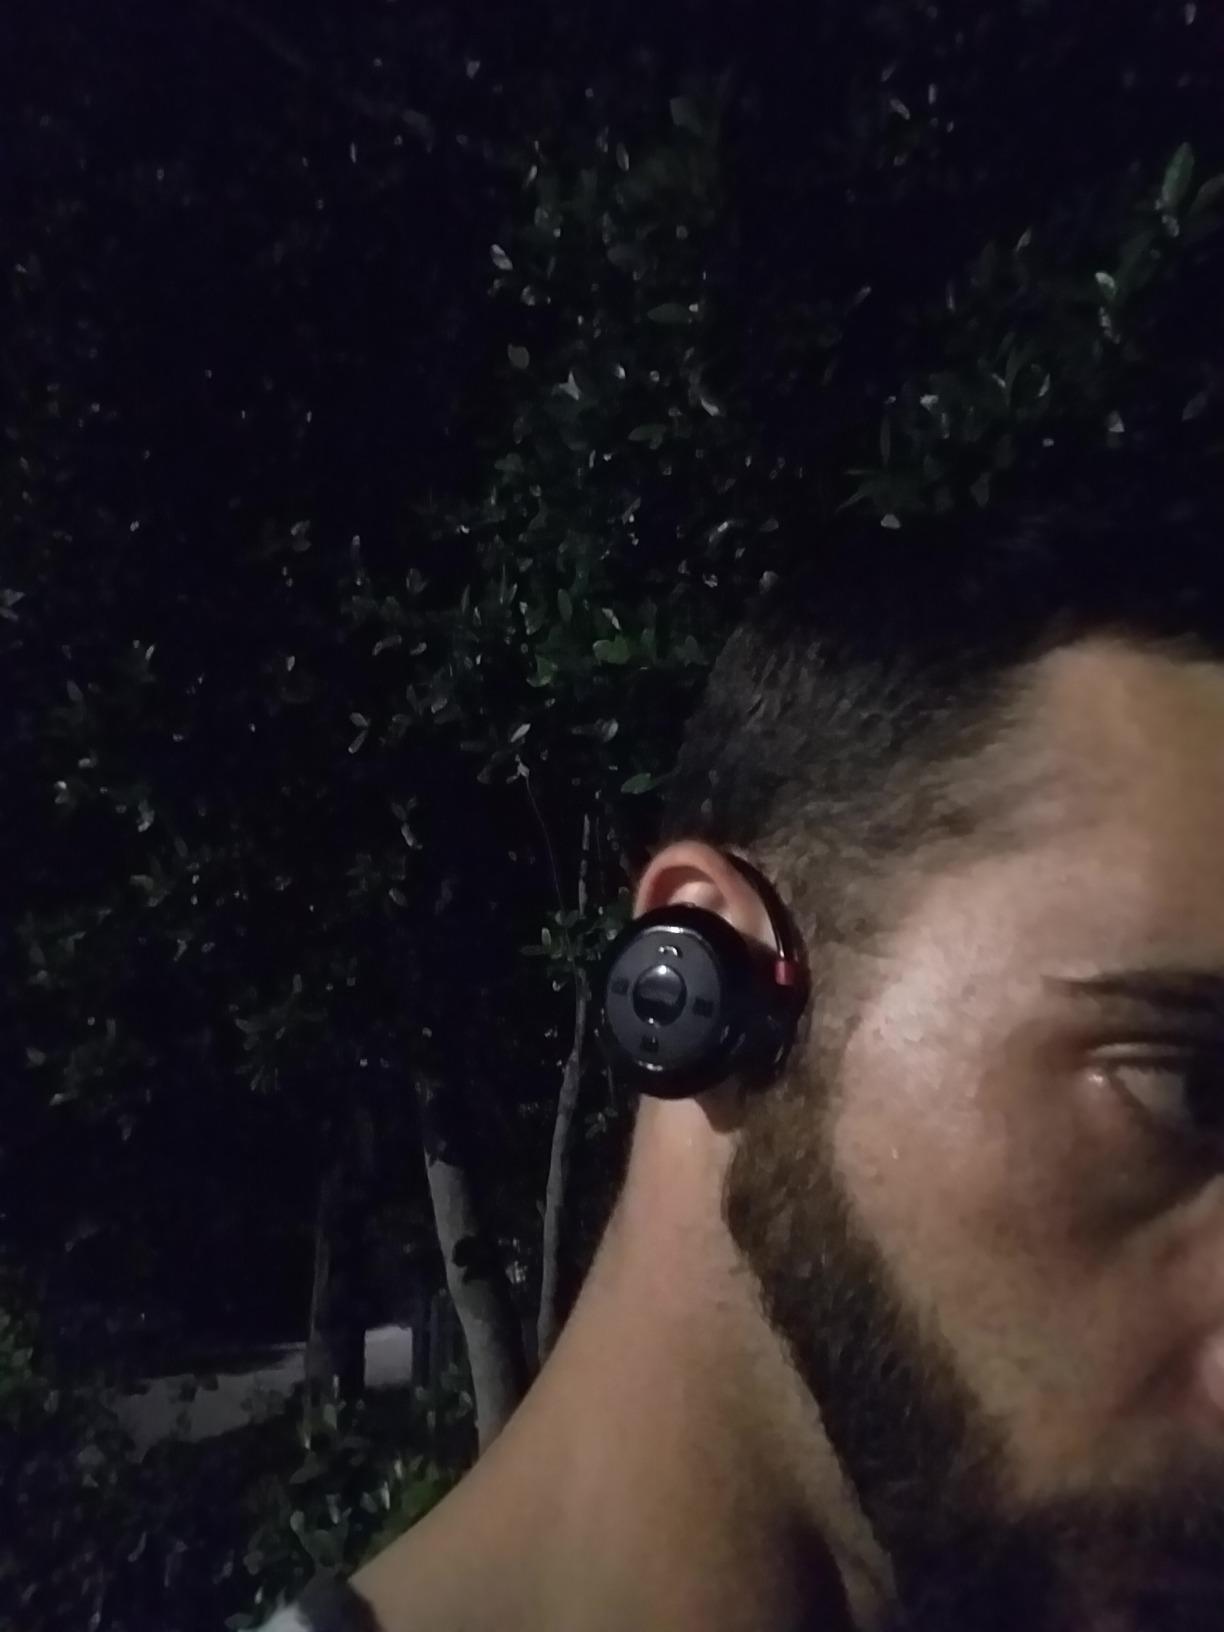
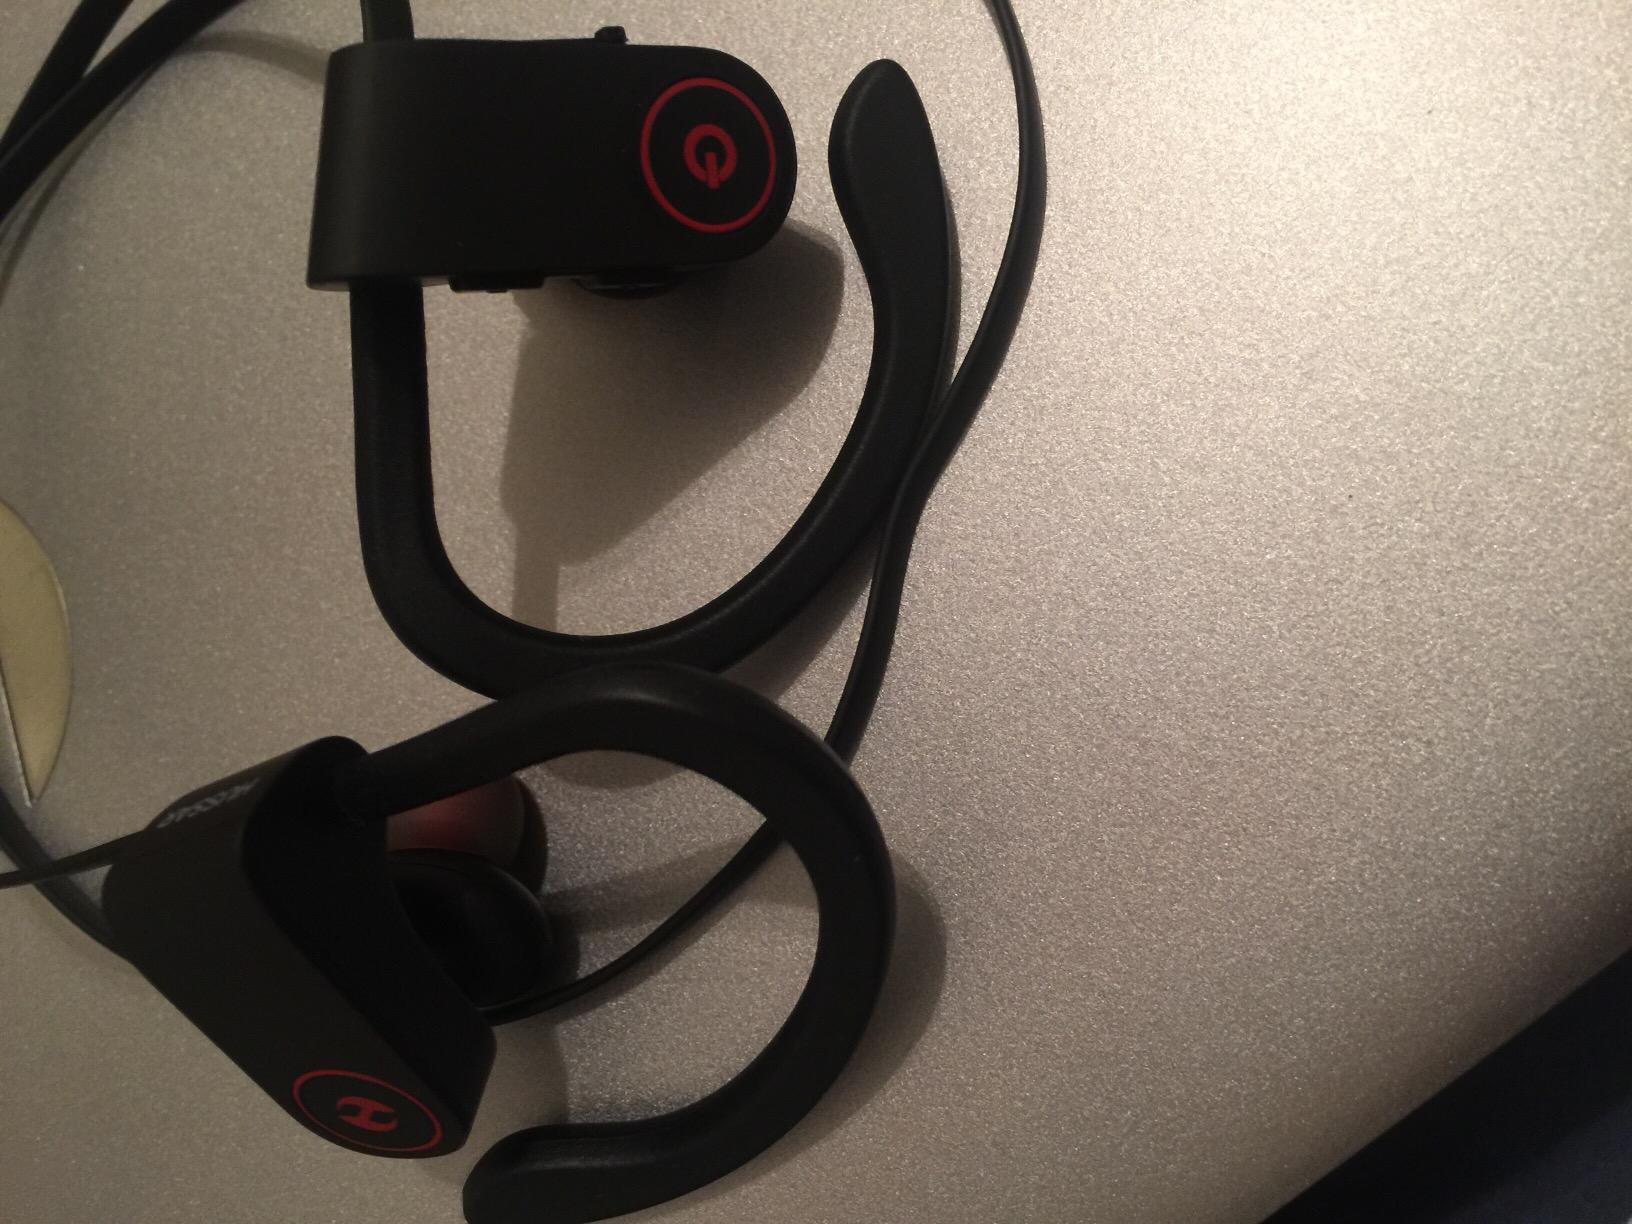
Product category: headphones
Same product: no